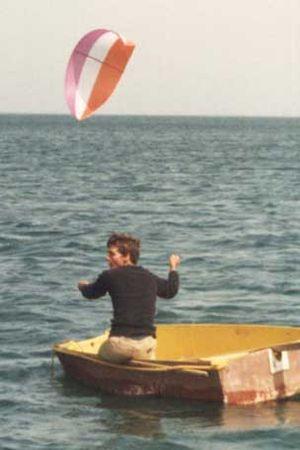
1984 - Premier test de traction d'un C-kite par les frères Legaignoux
Un kiteboat est un bateau principalement tracté par un cerf-volant, qu'il soit conçu pour, modifié ou de série.